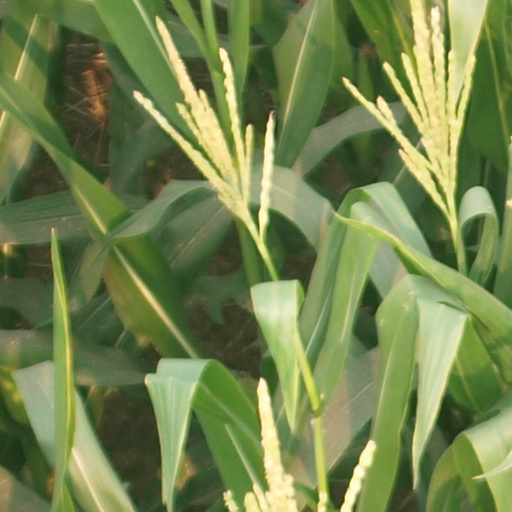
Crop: maize; corn